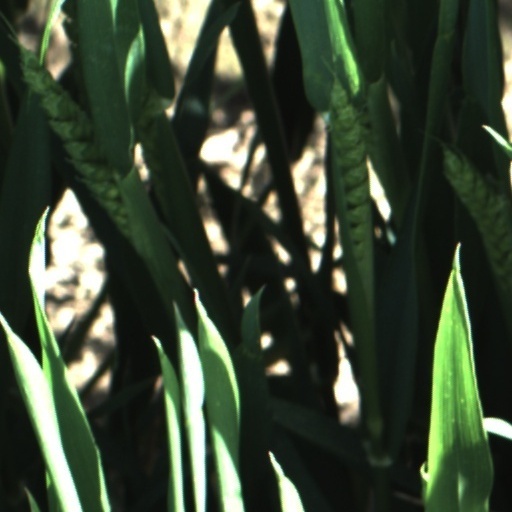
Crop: wheat